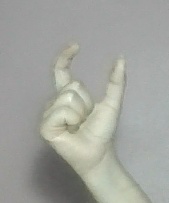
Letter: nun